The Bells Have Gone to Rome

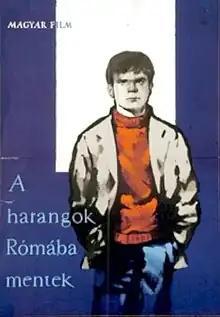

The Bells Have Gone to Rome (Hungarian: A harangok Rómába mentek) is a 1959 Hungarian drama film directed by Miklós Jancsó and starring Miklós Gábor, Vilmos Mendelényi and Gabi Magda. It was Jancsó's first feature film having previously directed a number of short films.